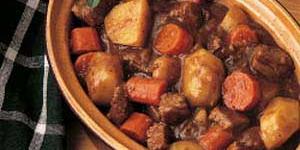
civet de venado